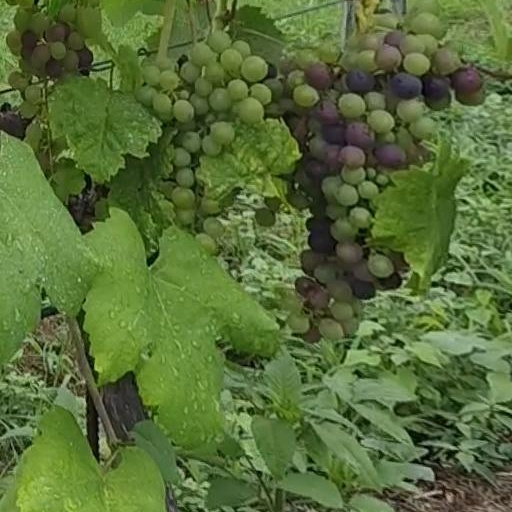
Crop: grape